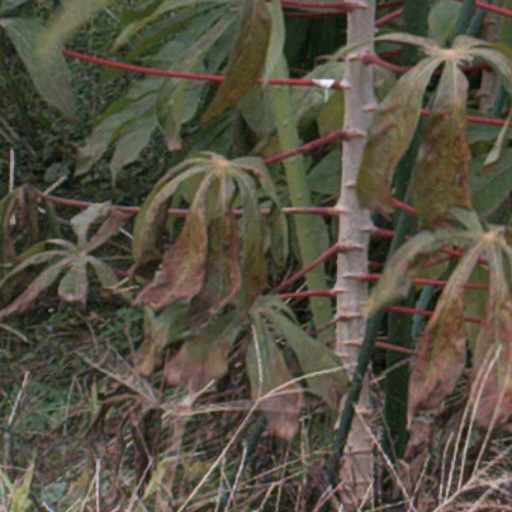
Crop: cassava